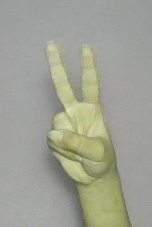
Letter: taa